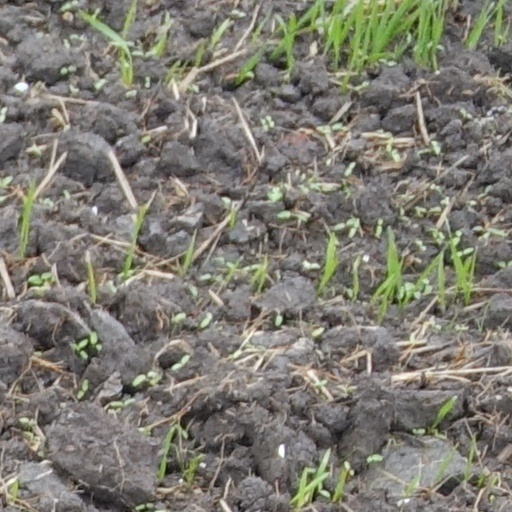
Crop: wheat